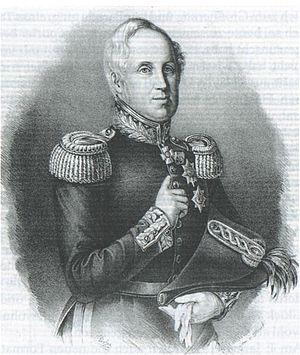
Paul-Frédéric-Auguste d’Oldenbourg, né le 13 juillet 1783 au château de Rastede et mort le 27 février 1853 à Oldenbourg, est grand-duc d'Oldenbourg de 1829 à sa mort.